Irish Hills

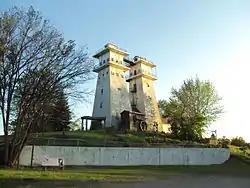
The Irish Hills Towers on US-12 west of Walter J. Hayes State Park

Irish Hills is an area of land located roughly in southeastern Jackson County and northwest Lenawee County in Southeast Michigan. It was named after the numerous Irish immigrants who settled there from 1830 until 1850. Today it is known throughout the state for its scenery, especially in the summer. Its hills and larger kettle lakes surround the Hayes State Park. It is also known for its chain of smaller kettle lakes bordered by US Highway 12 (US 12, Michigan Avenue). These link to Cambridge Junction Historic State Park, which is adjoined by the Michigan International Speedway.